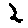
Label: 2